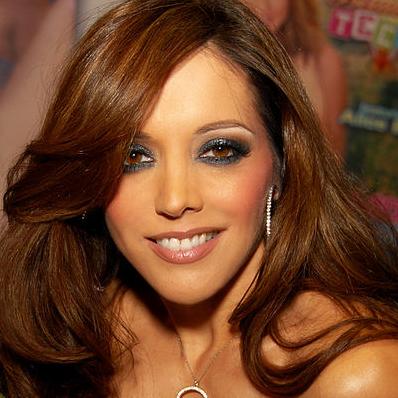
Age: 39